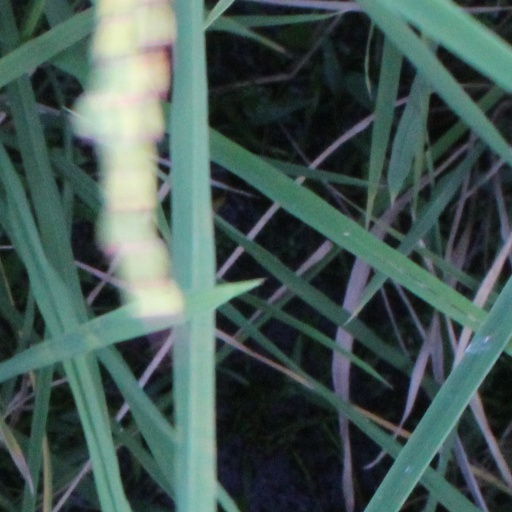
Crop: rice